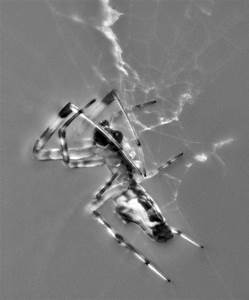
Label: spider